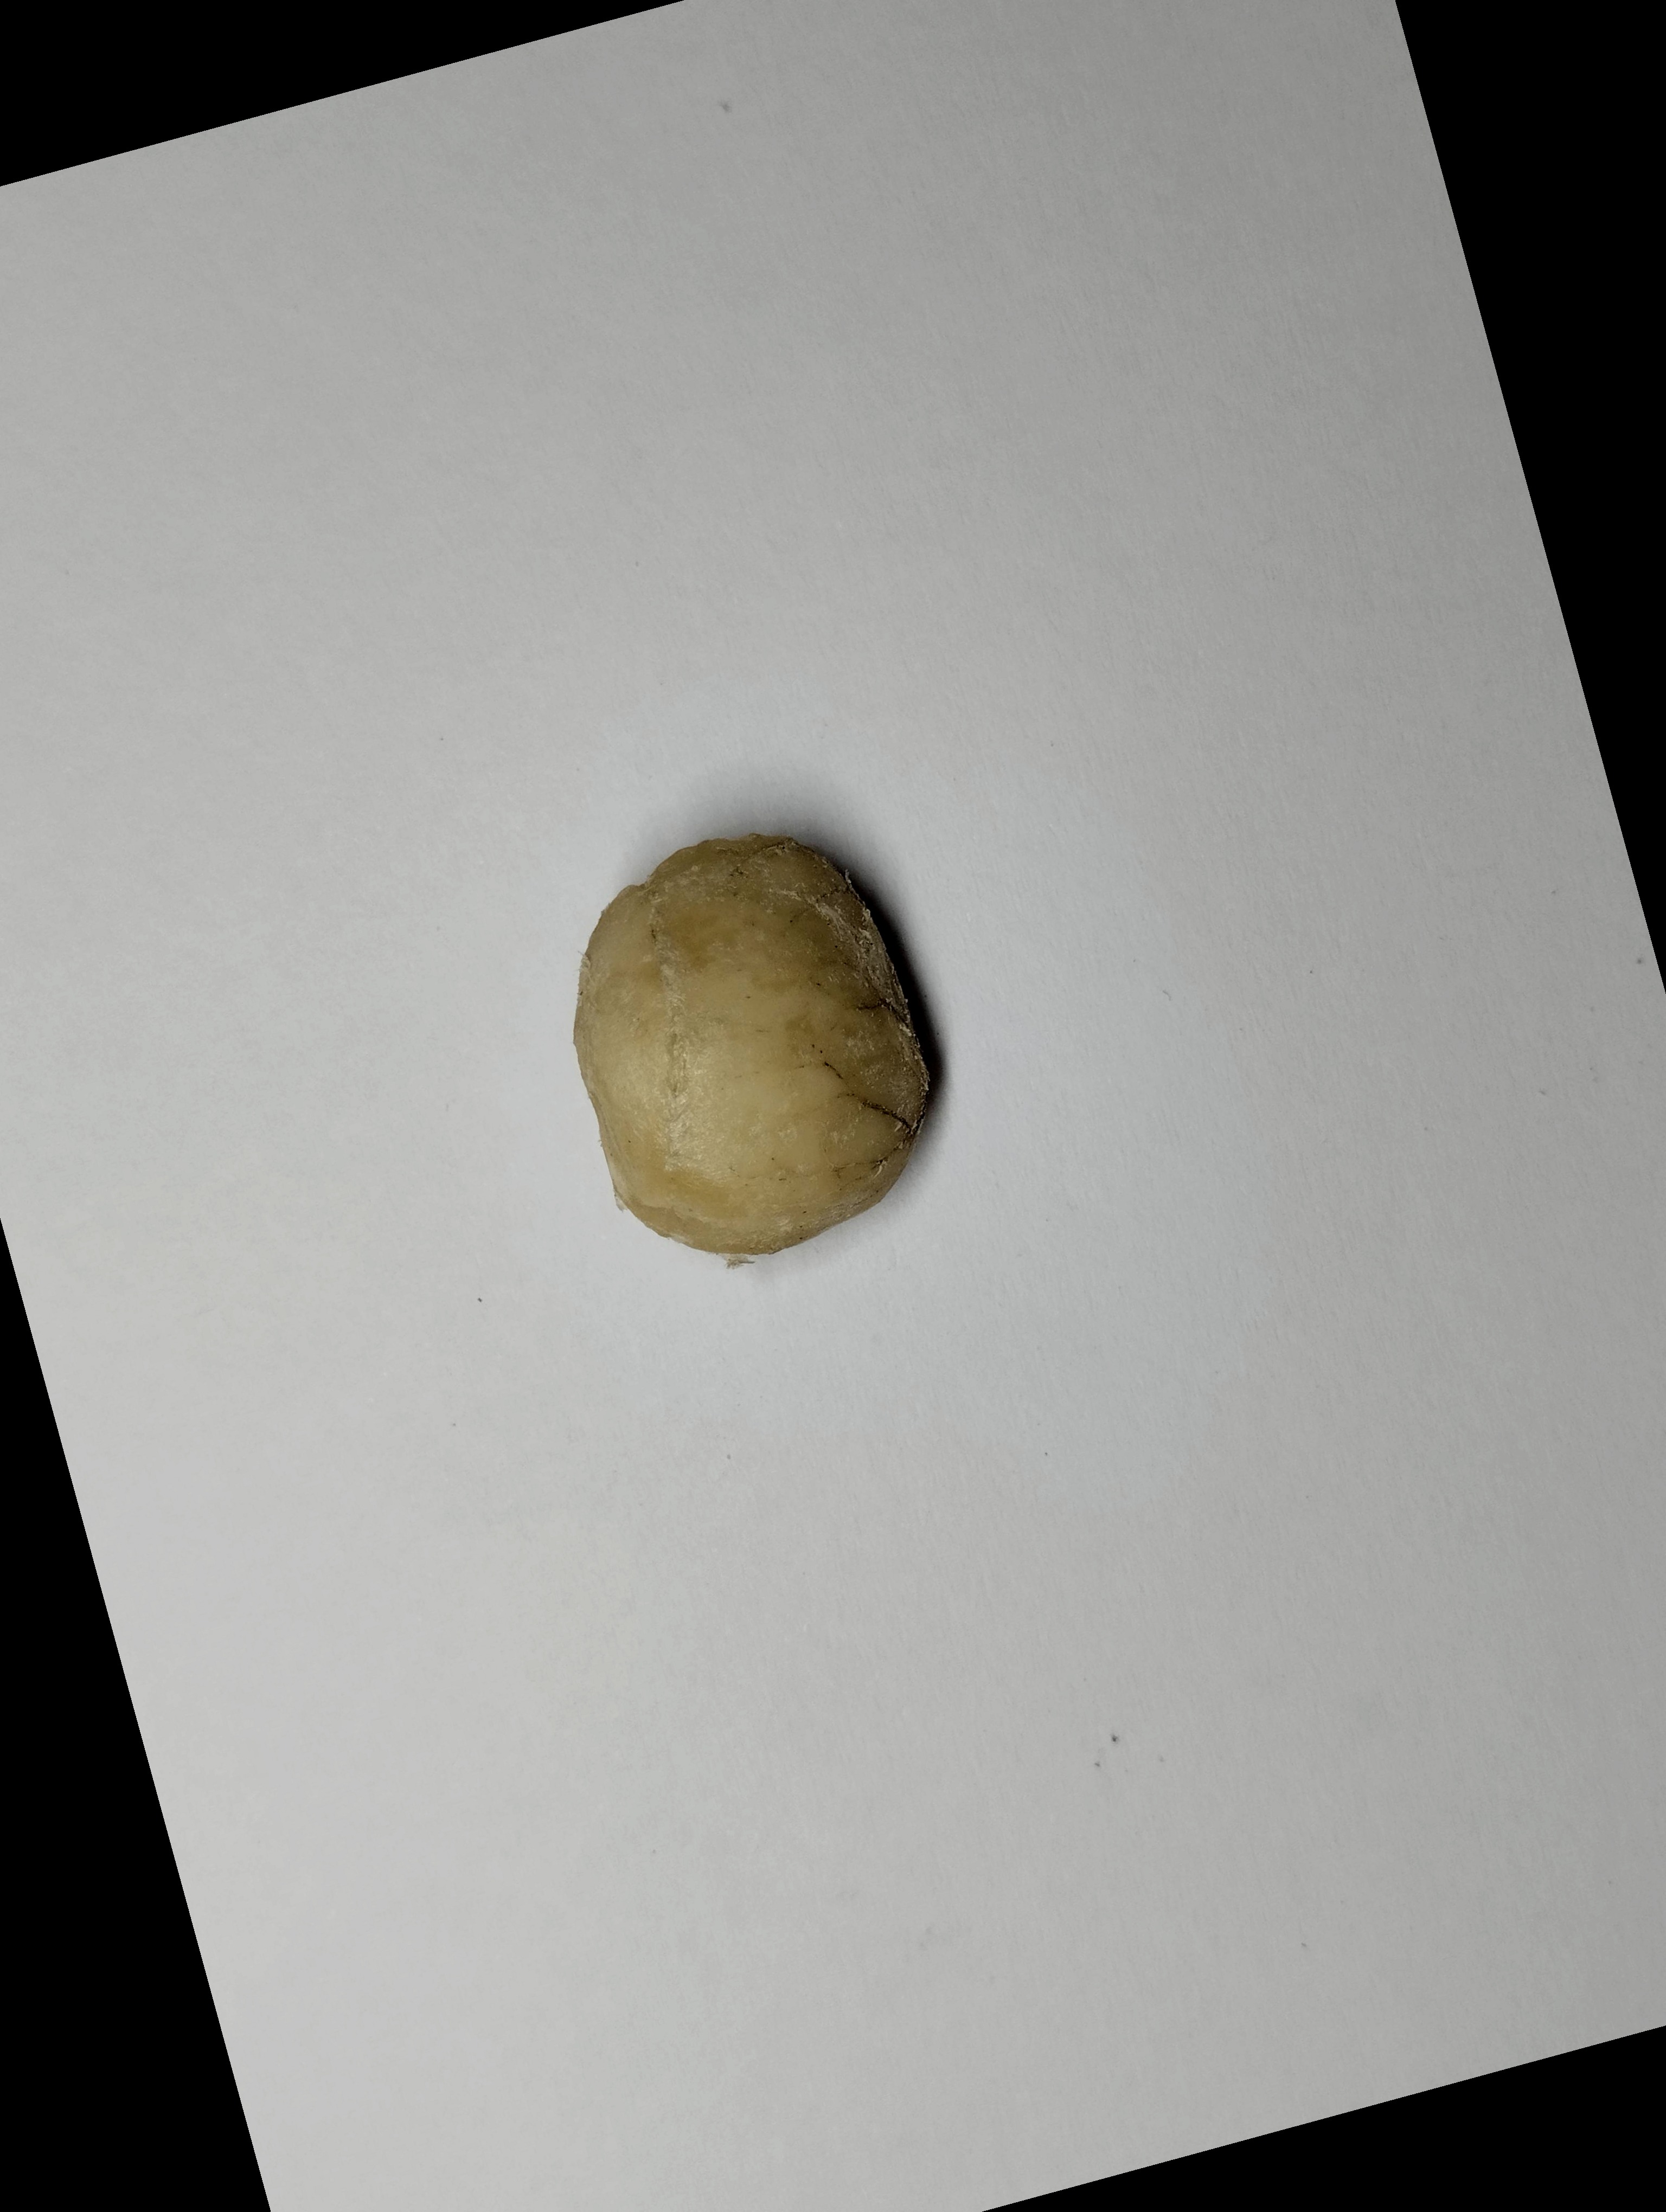
Label: bagus (good seed)